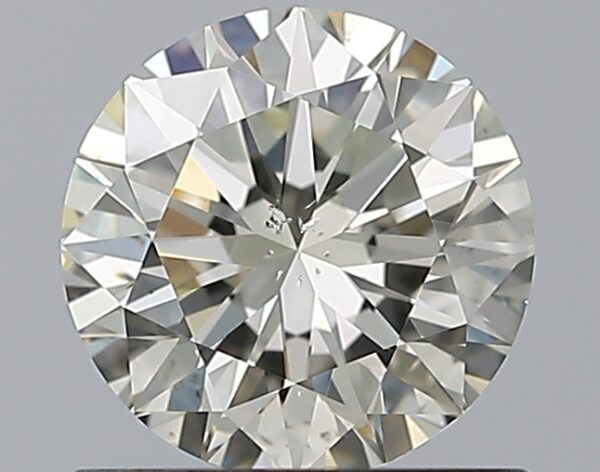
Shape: round
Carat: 0.9
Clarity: VS2
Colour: M
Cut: VG
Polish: EX
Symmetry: VG
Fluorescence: F
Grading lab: GIA
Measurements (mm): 6.07 x 6.11 x 3.85